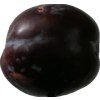
Label: plum